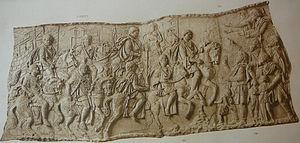
Les Equites Singulares Augusti sont un corps de cavalerie de l'armée romaine affecté à la garde de l'empereur.